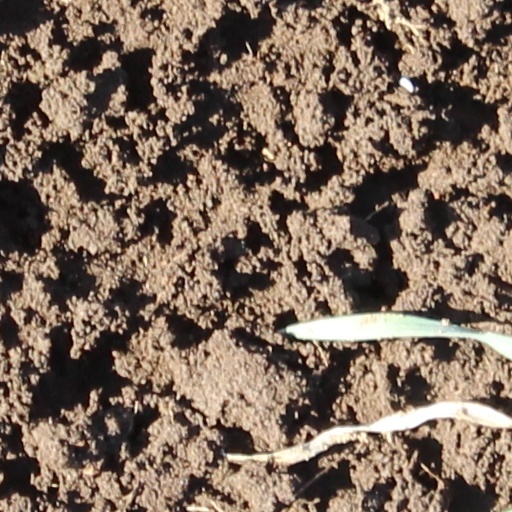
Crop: wheat